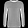
Label: Pullover